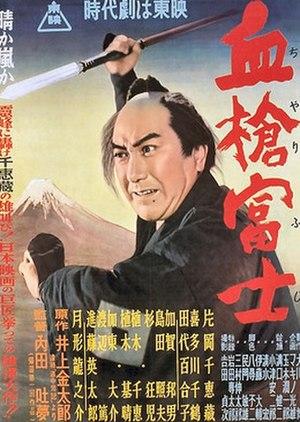
Tomu Uchida, de son vrai nom Tsunejirō Uchida, né le 26 avril 1898 à Okayama et mort le 7 août 1970, est un réalisateur japonais.
Le Mont Fuji et la Lance ensanglantée est un film japonais réalisé par Tomu Uchida en 1955.